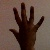
The image shows a hand gesture representing the number 5 in Indian Sign Language.